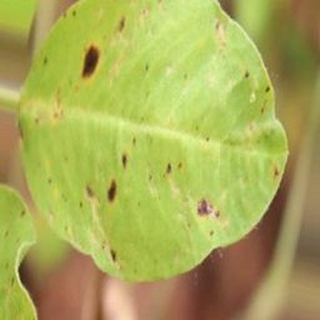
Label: groundnut_late_leaf_spot